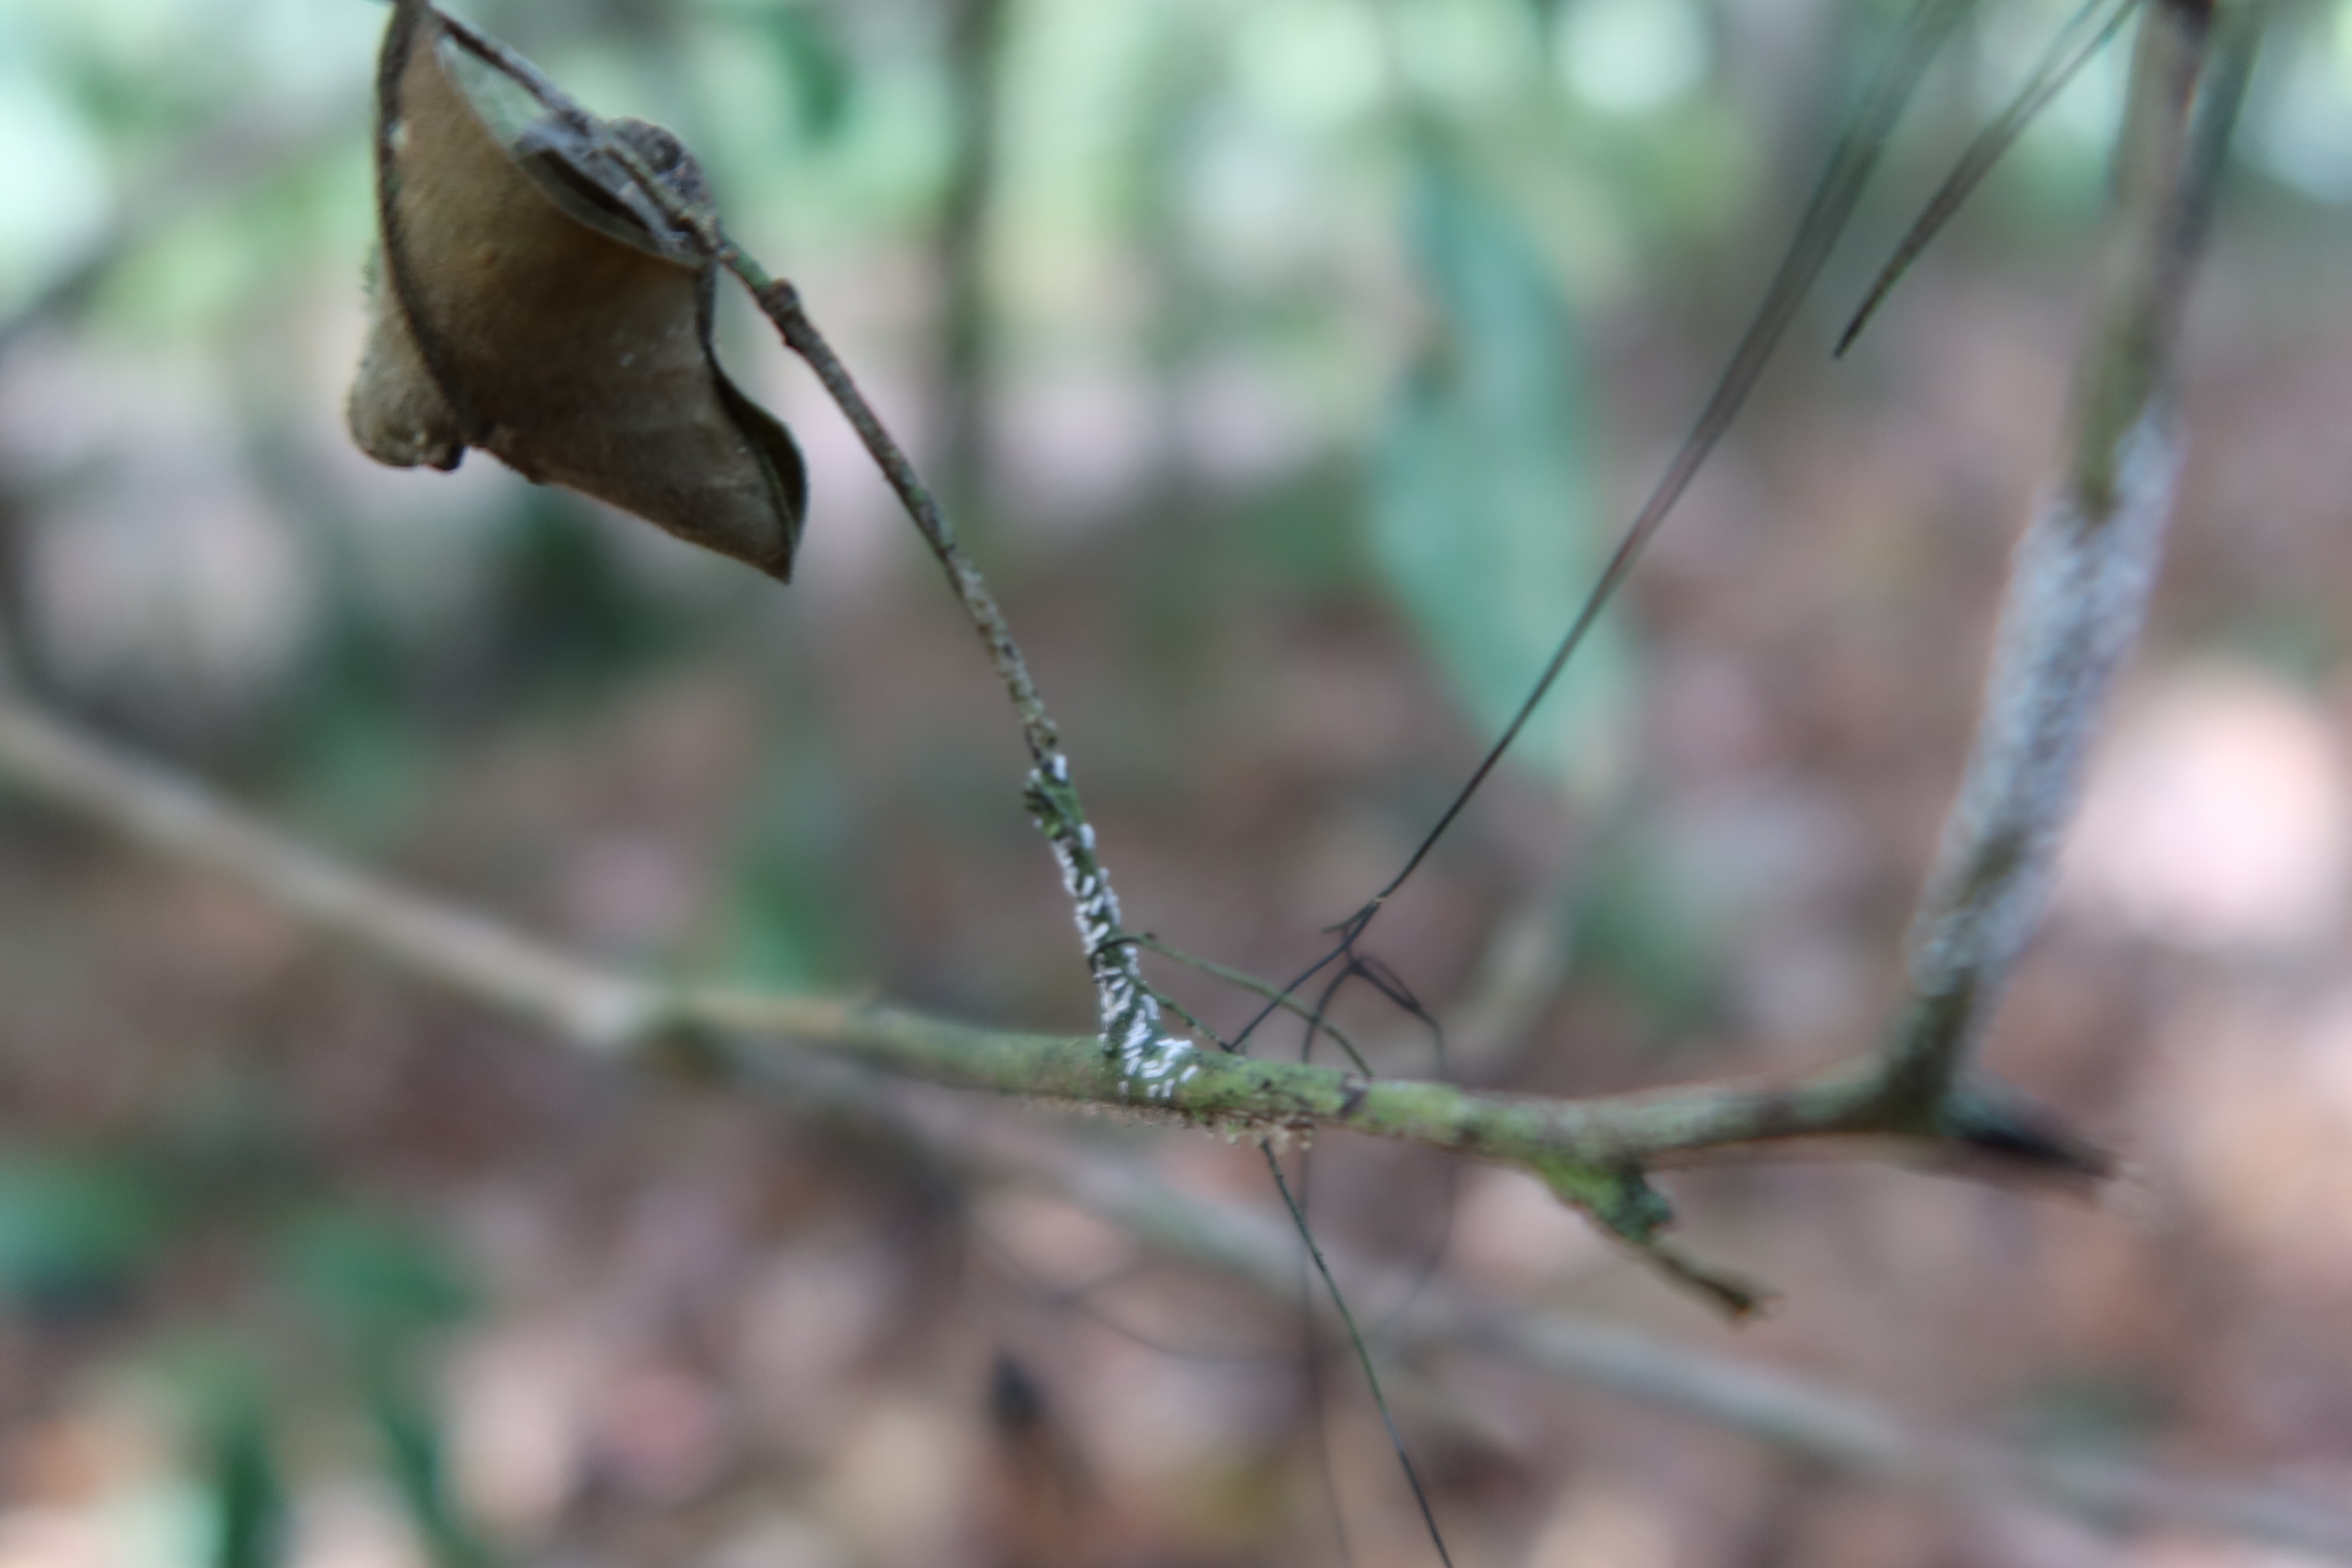
Label: Mealy bugs